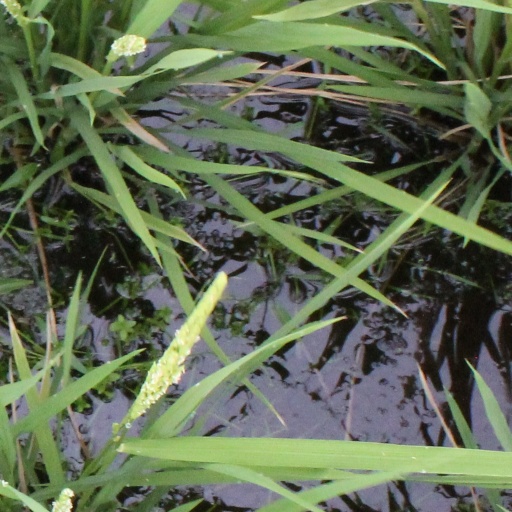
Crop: rice